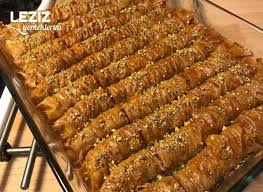
Yemek: baklava